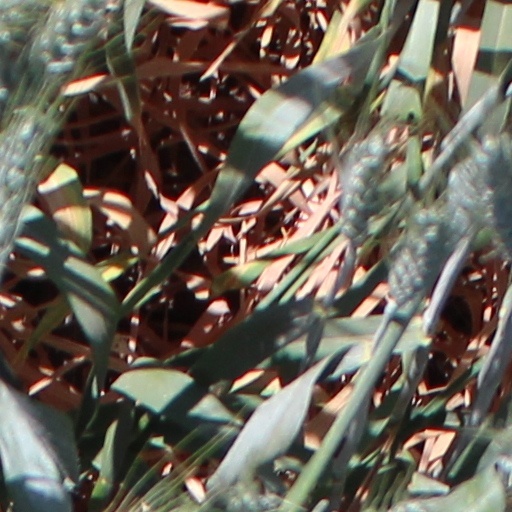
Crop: wheat